St. Rose Priory

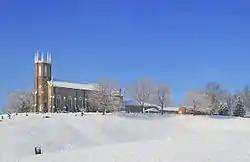
St. Rose Catholic Church after a snowfall

St. Rose Priory is a house of the Dominican Order located near Springfield, Kentucky. It is the first foundation of that Order in the United States, and the first Catholic educational institution west of the Allegheny Mountains.